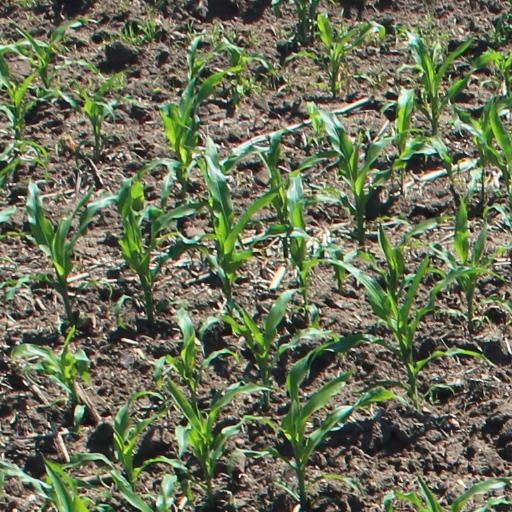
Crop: maize; corn